Claustrum

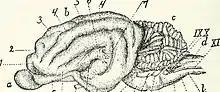
Anatomy of a cat brain

In cats, high-frequency stimulation (HFS) of the claustrum can alter motor activity, induce autonomic changes, and precipitate an “inactivation syndrome” described as “decreased awareness". Recordings, primarily in cats and primates, show that claustral neurons respond to sensory stimuli and also respond during voluntary movements. Mapping from visual cortex to claustrum includes just a single map, which includes V1 and three other visual areas. Cells in the V1 are part of layer 6, and are different to cells that go to the lateral geniculate nucleus; these cells use glutamate as their neurotransmitter.